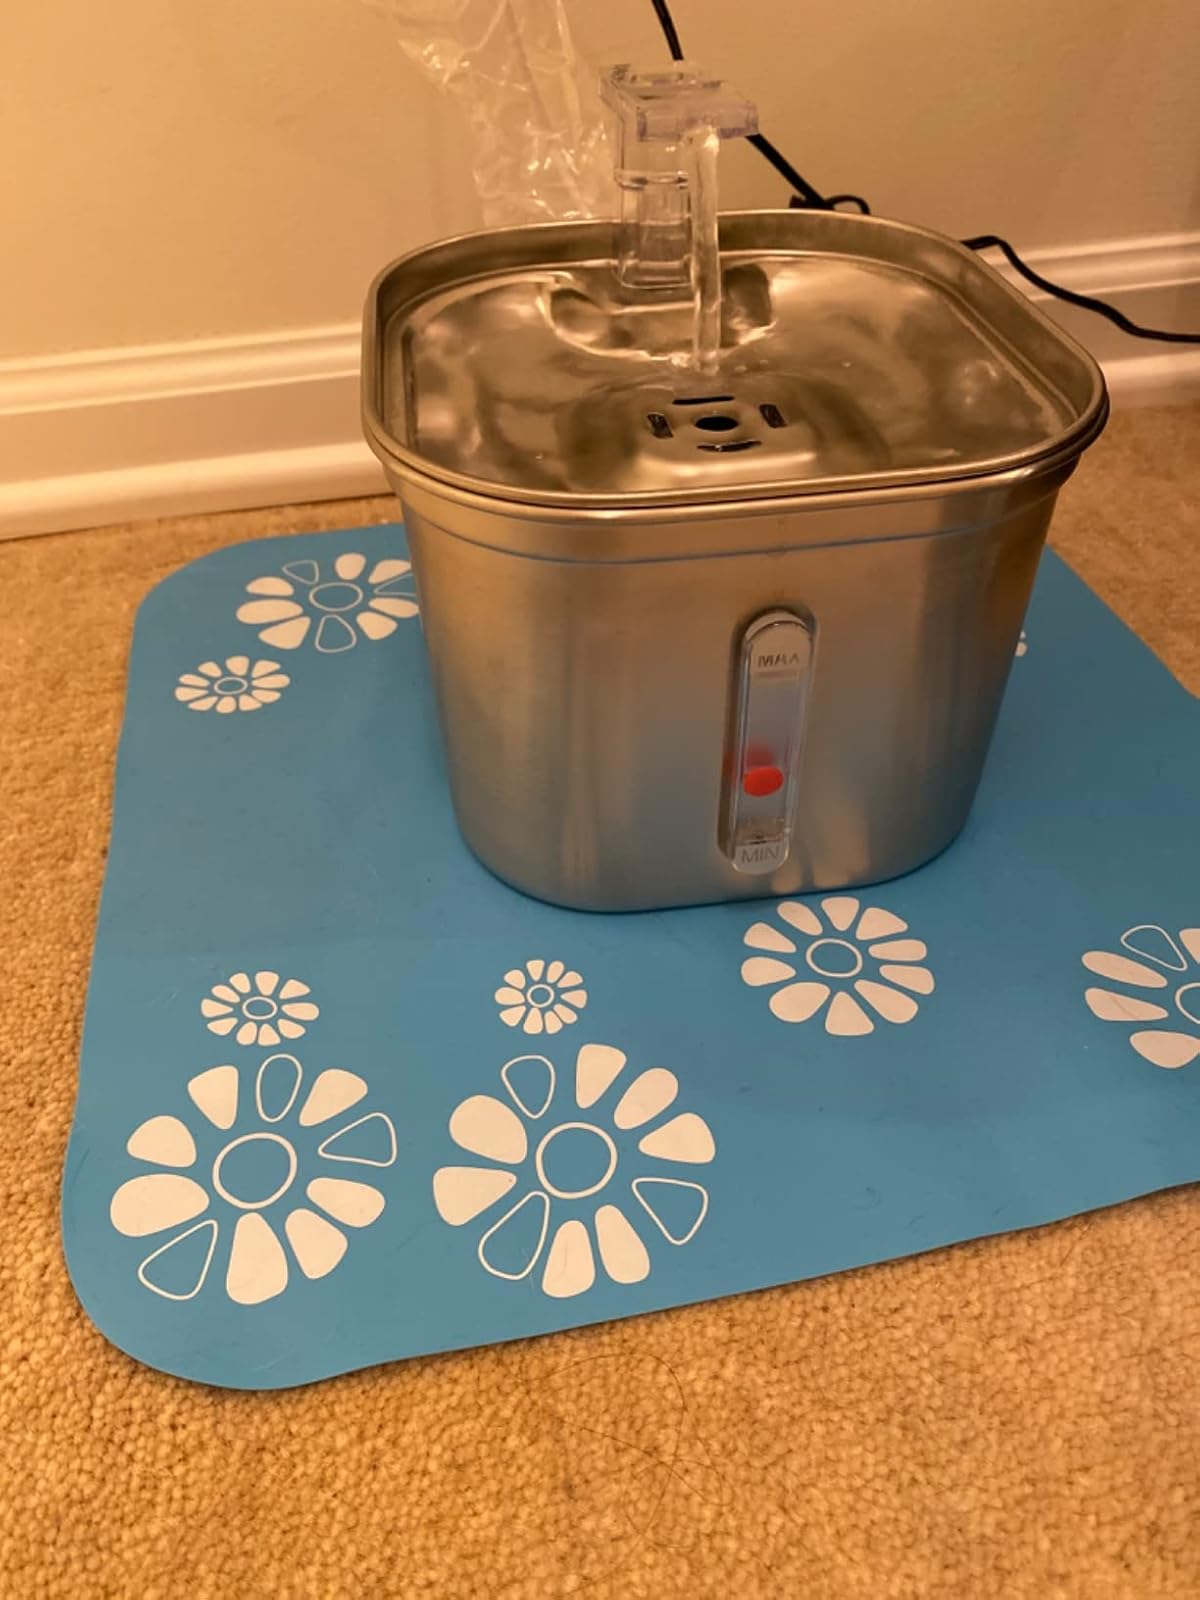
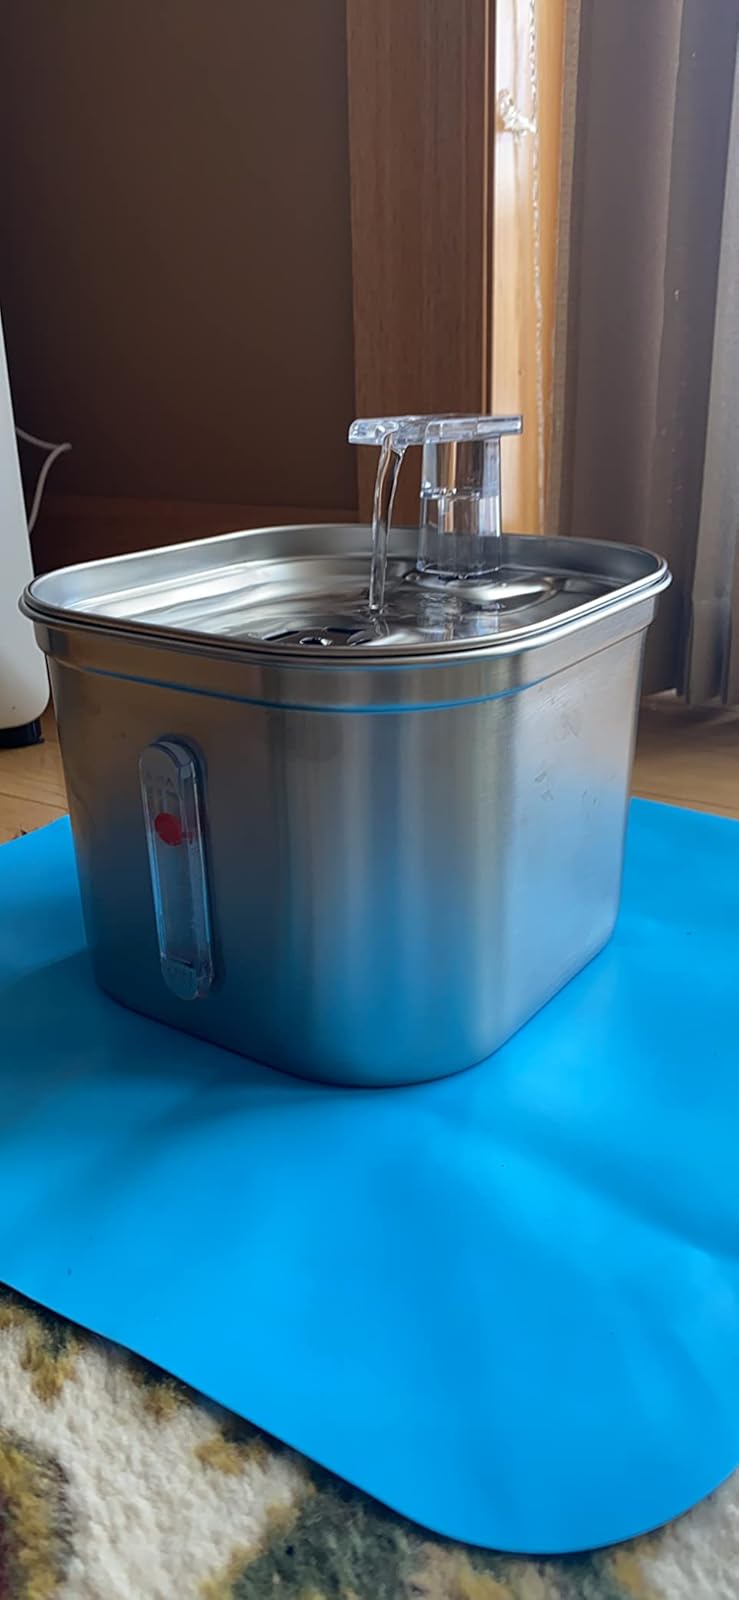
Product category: items_bowl
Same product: yes